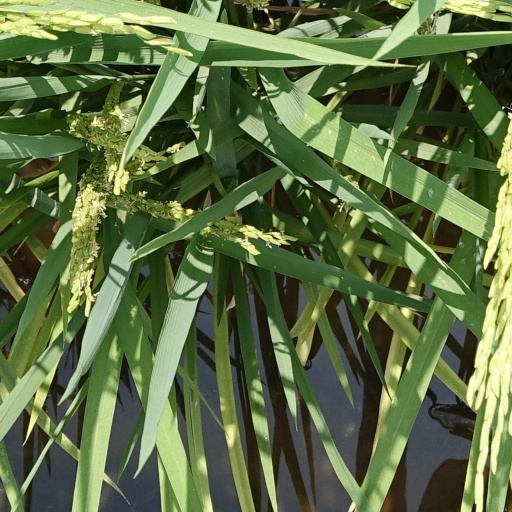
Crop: rice